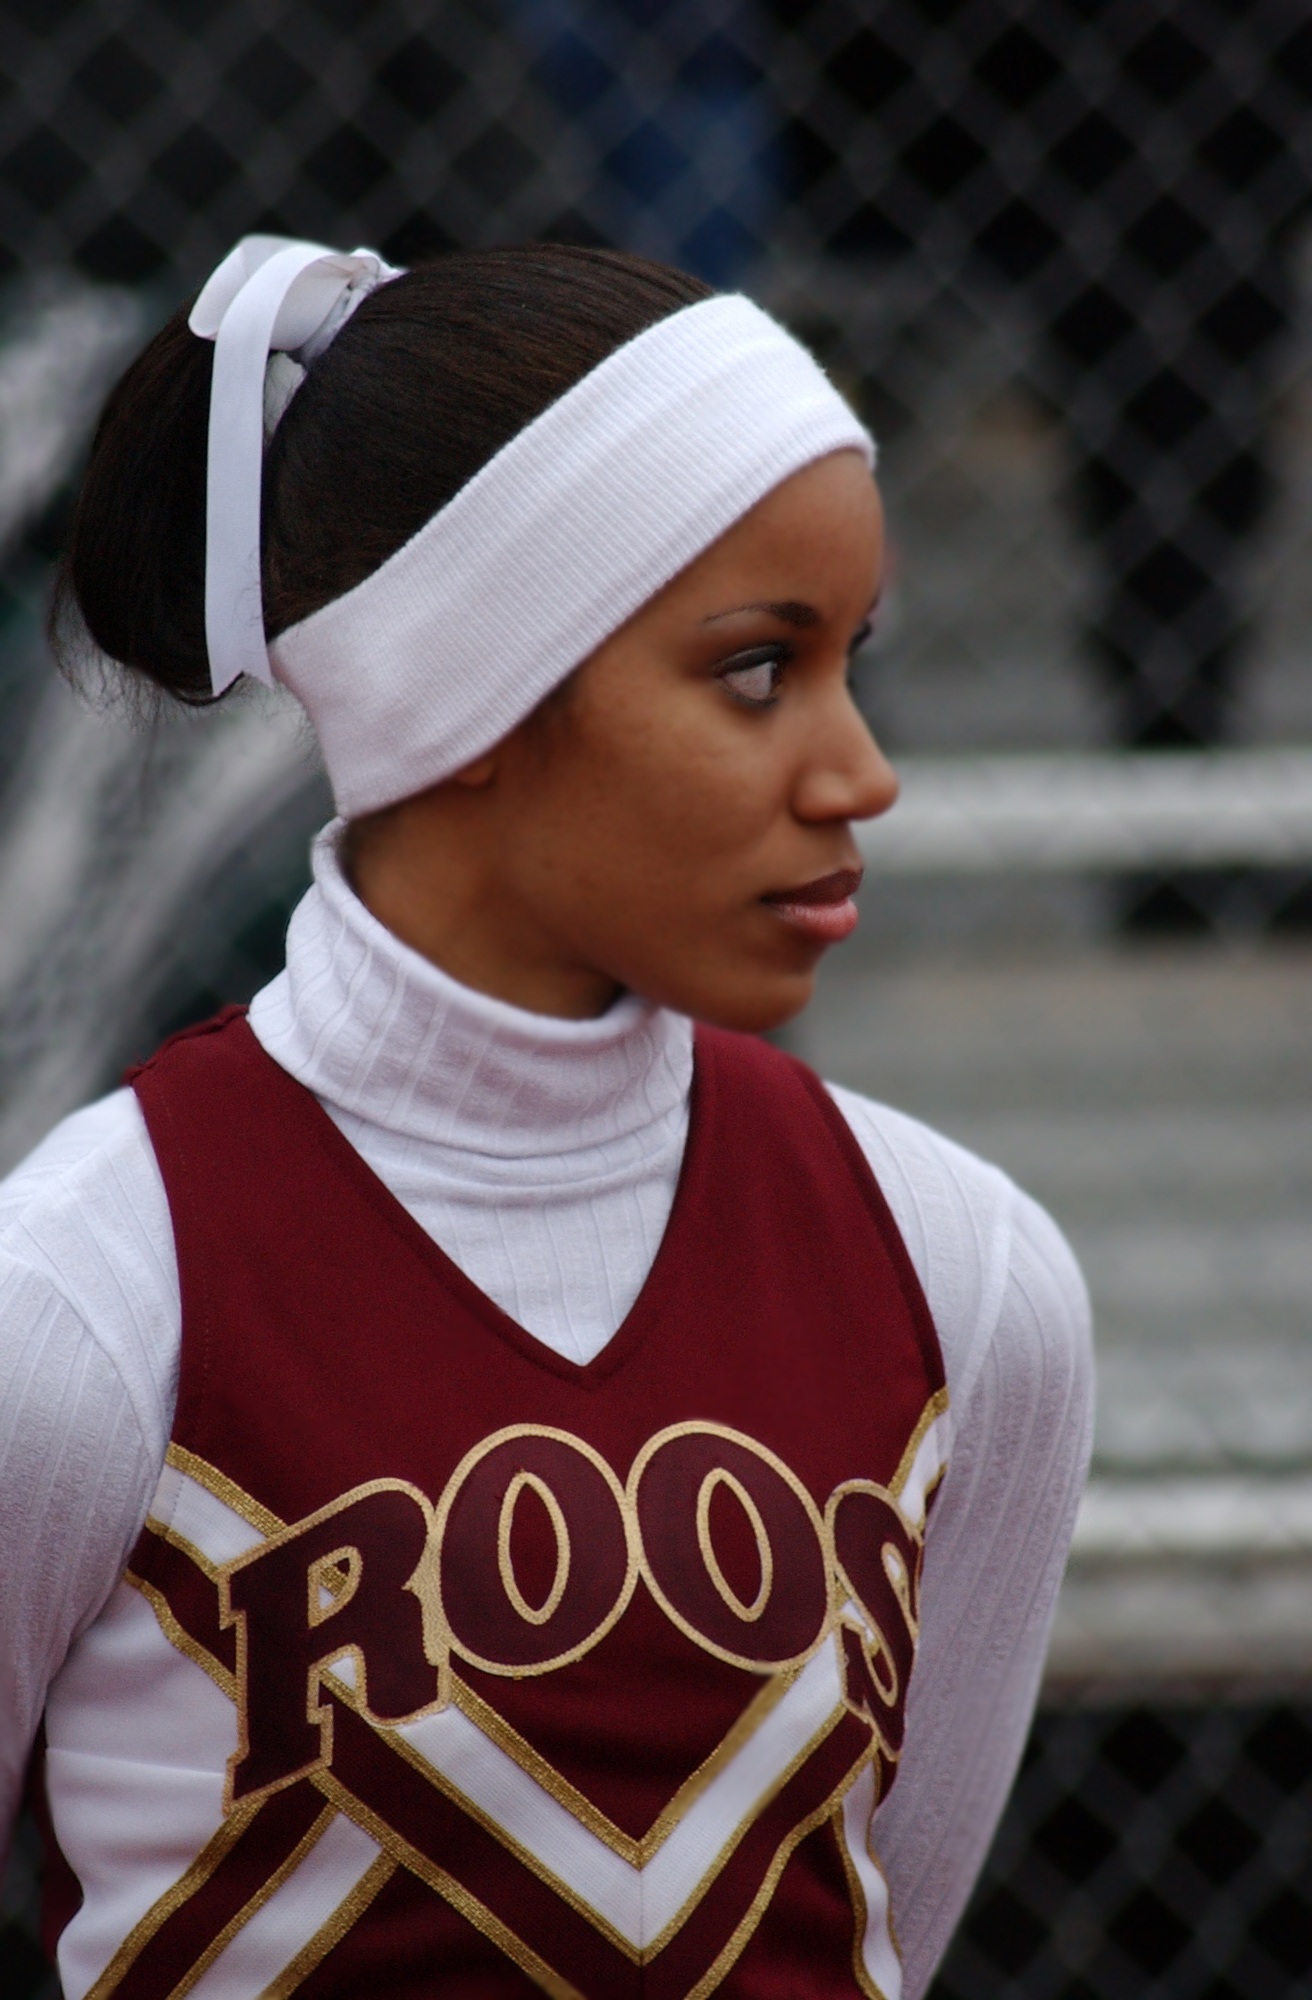
person, girl, sport, female, clothing, cap, spirit, costume, supporter, sports fan, football game, cheerleader, cheerleading, college football